Brown Political Review

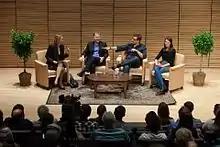
"BPR"s 2013 media panel, <a href="http%3A//www.brownpoliticalreview.org/2013/10/watch-the-brown-alumni-media-panel/">"Investigative Journalism in the Age of Polarization."

From left: Tracy Breton, David Rohde, Chris Hayes, Dana Goldstein.The magazine is also known for its extensive interviews section featuring notable political figures including World Bank President Jim Yong Kim; Grover Norquist, founder of Americans for Tax Reform; former governor and presidential candidate Howard Dean; Tom Donohue, CEO of the U.S. Chamber of Commerce; and numerous senators and governors. The magazine has also interviewed prominent journalists, including Arianna Huffington, Ezra Klein, Tucker Carlson, David Frum, Sebastian Junger and Josh Marshall. BPR's filmed feature interviews include Governor Lincoln Chafee and MSNBC's Chris Hayes.